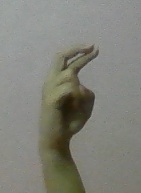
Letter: zay